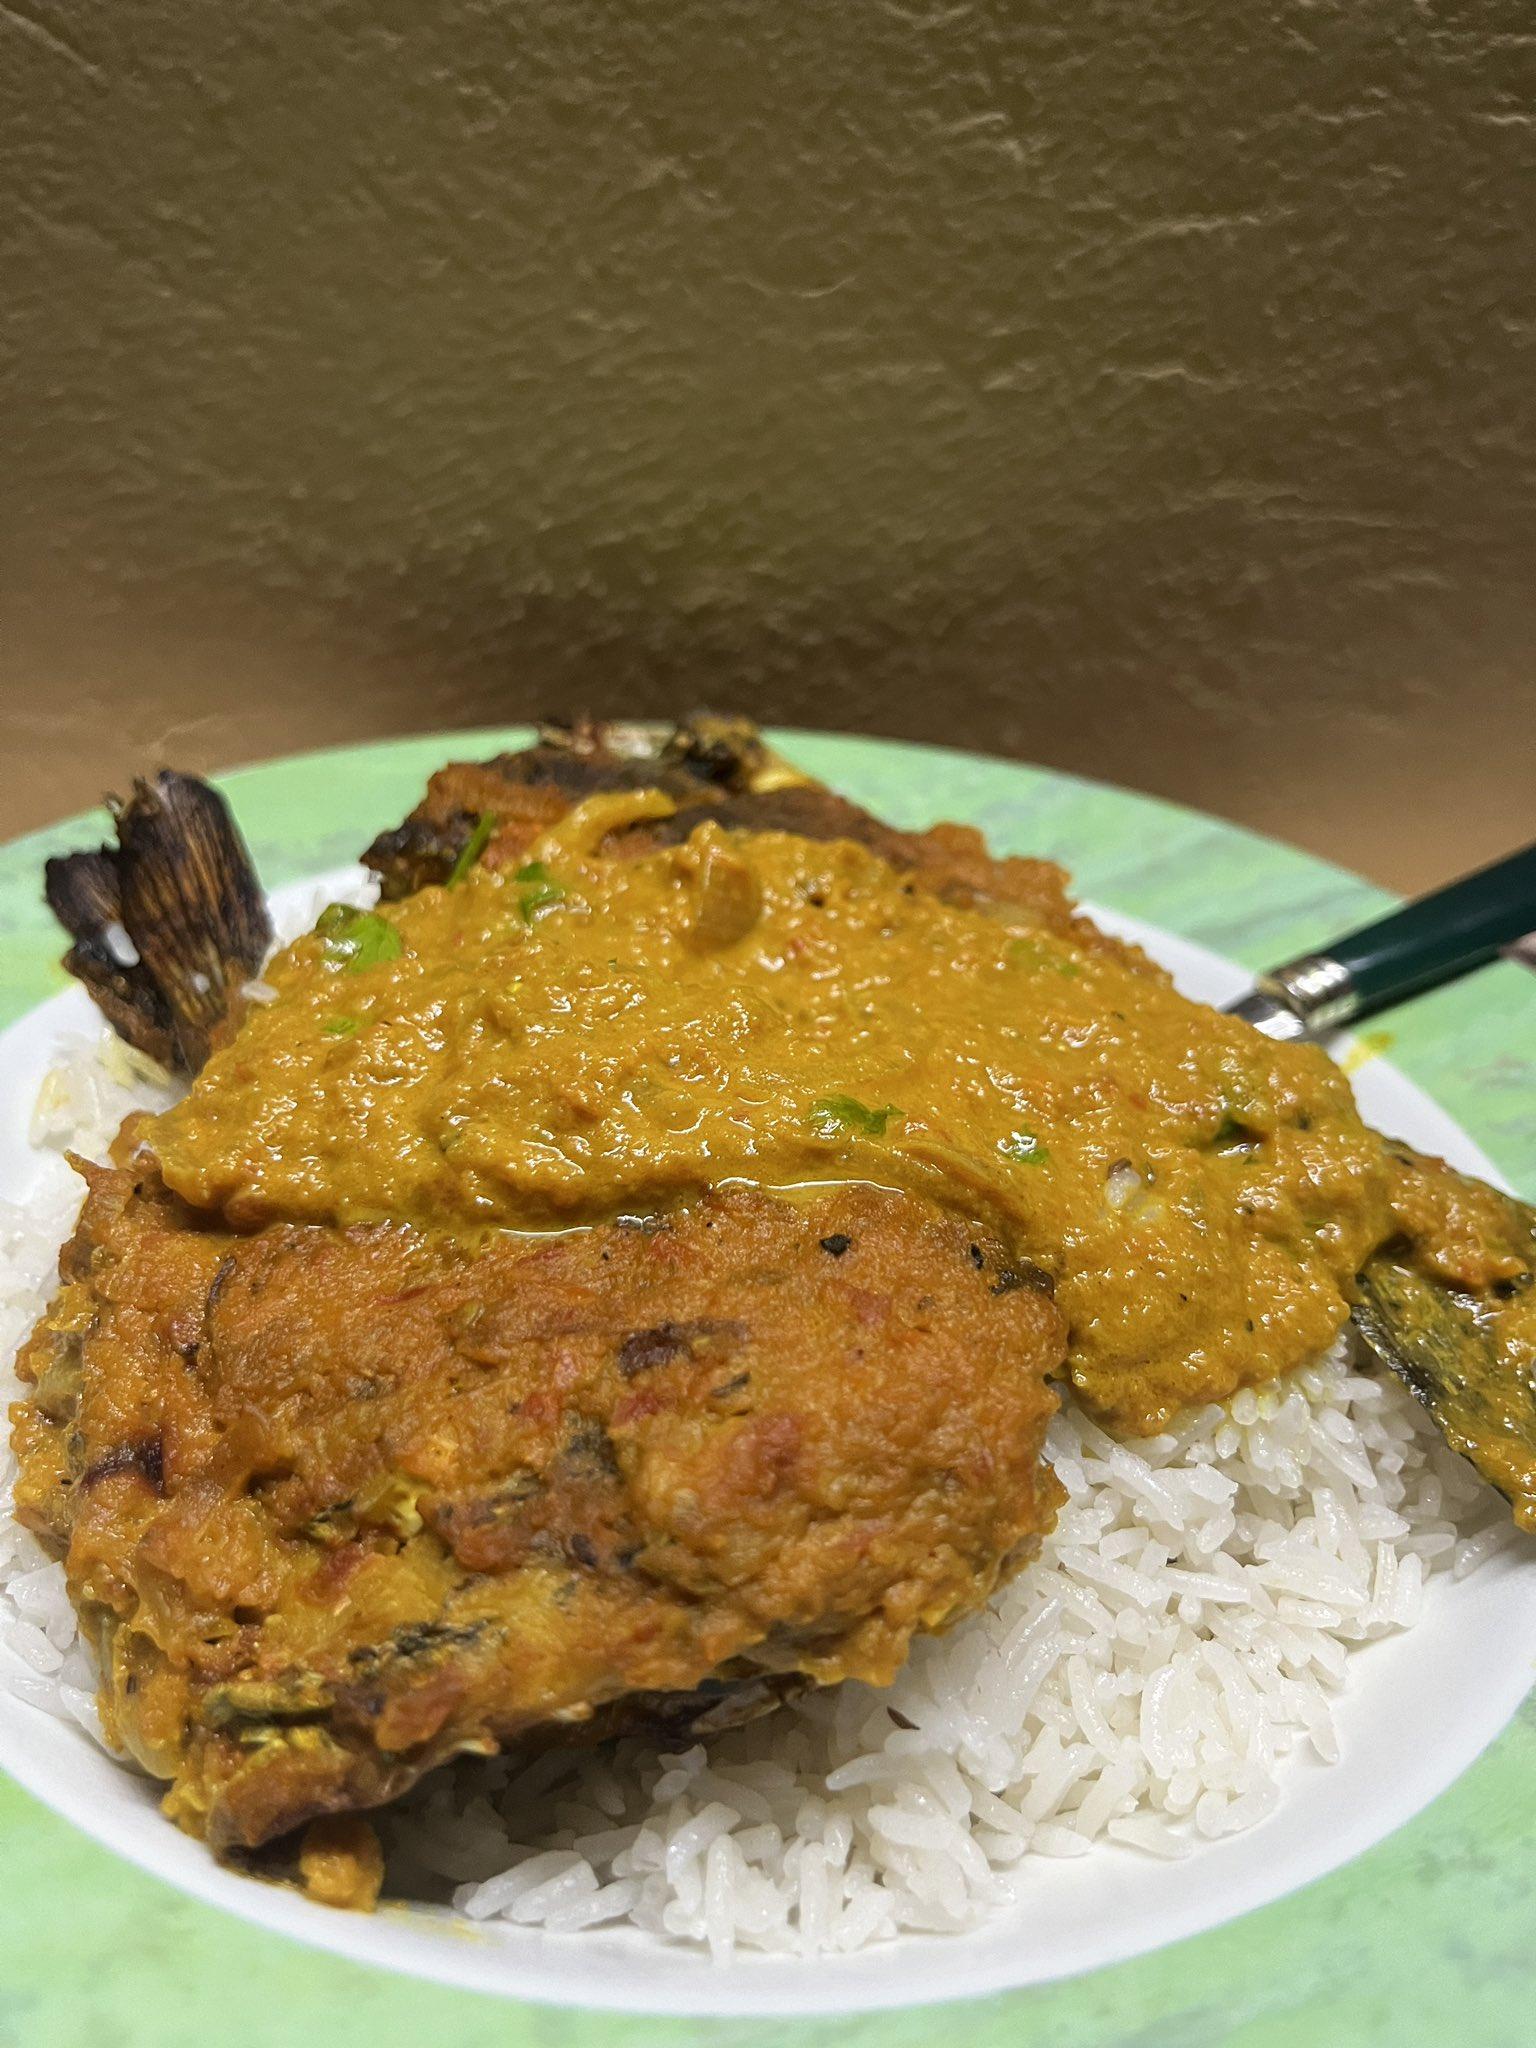
Sahani ya rangi ya kijani iliyo pia na mistari ya rangi nyeupe imejaa chakula aina ya wali uliopikwa pamoja na rojo ya samaki. Vilevile kuna kijiko kilicho ndani ya chakula hichi.